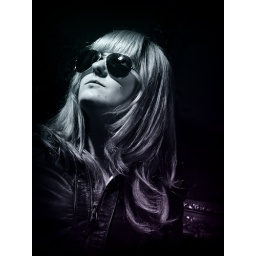
An HDR low-key portrait of a young girl in a very old house